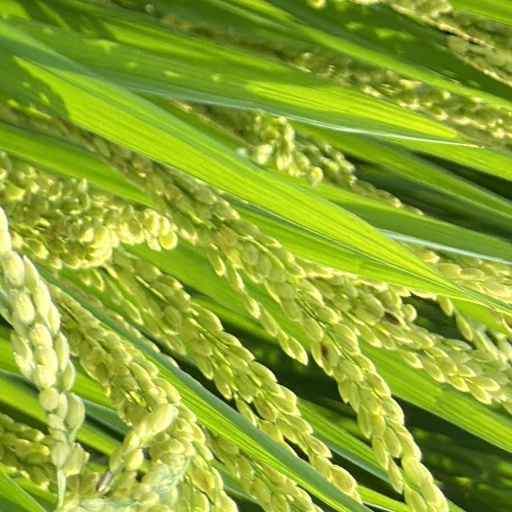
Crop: rice